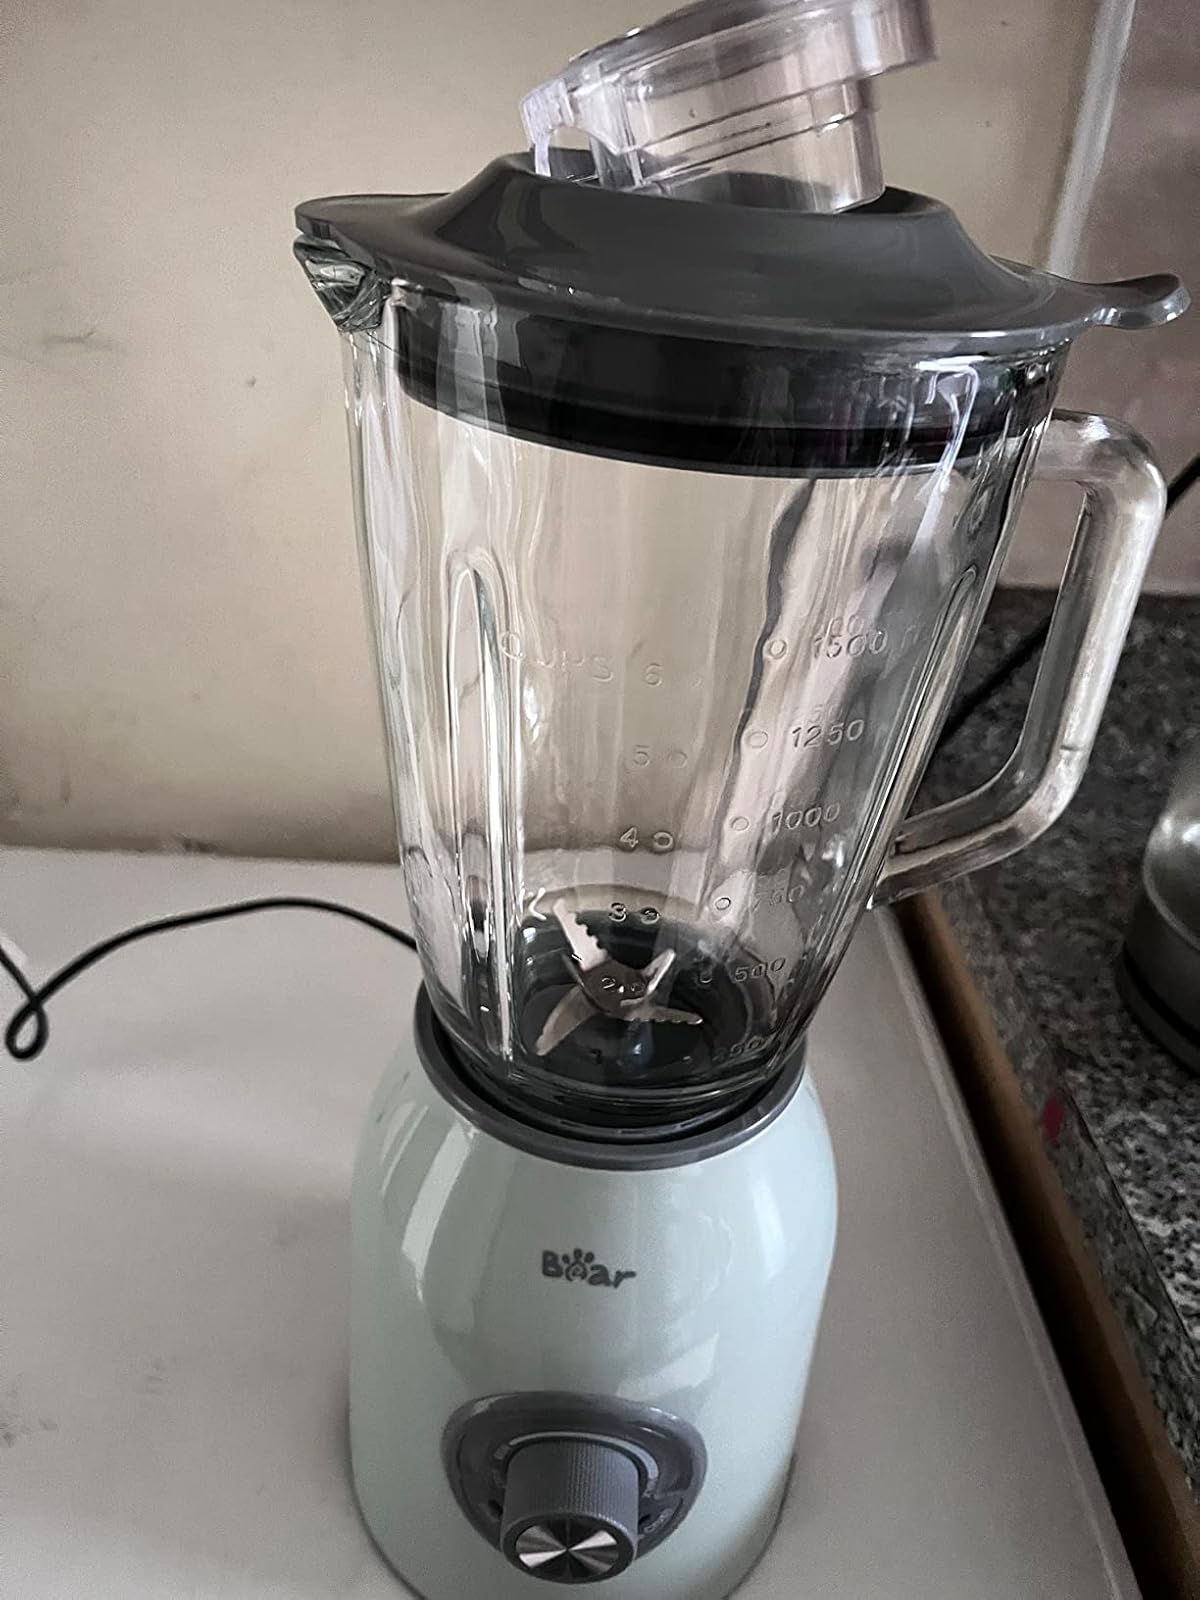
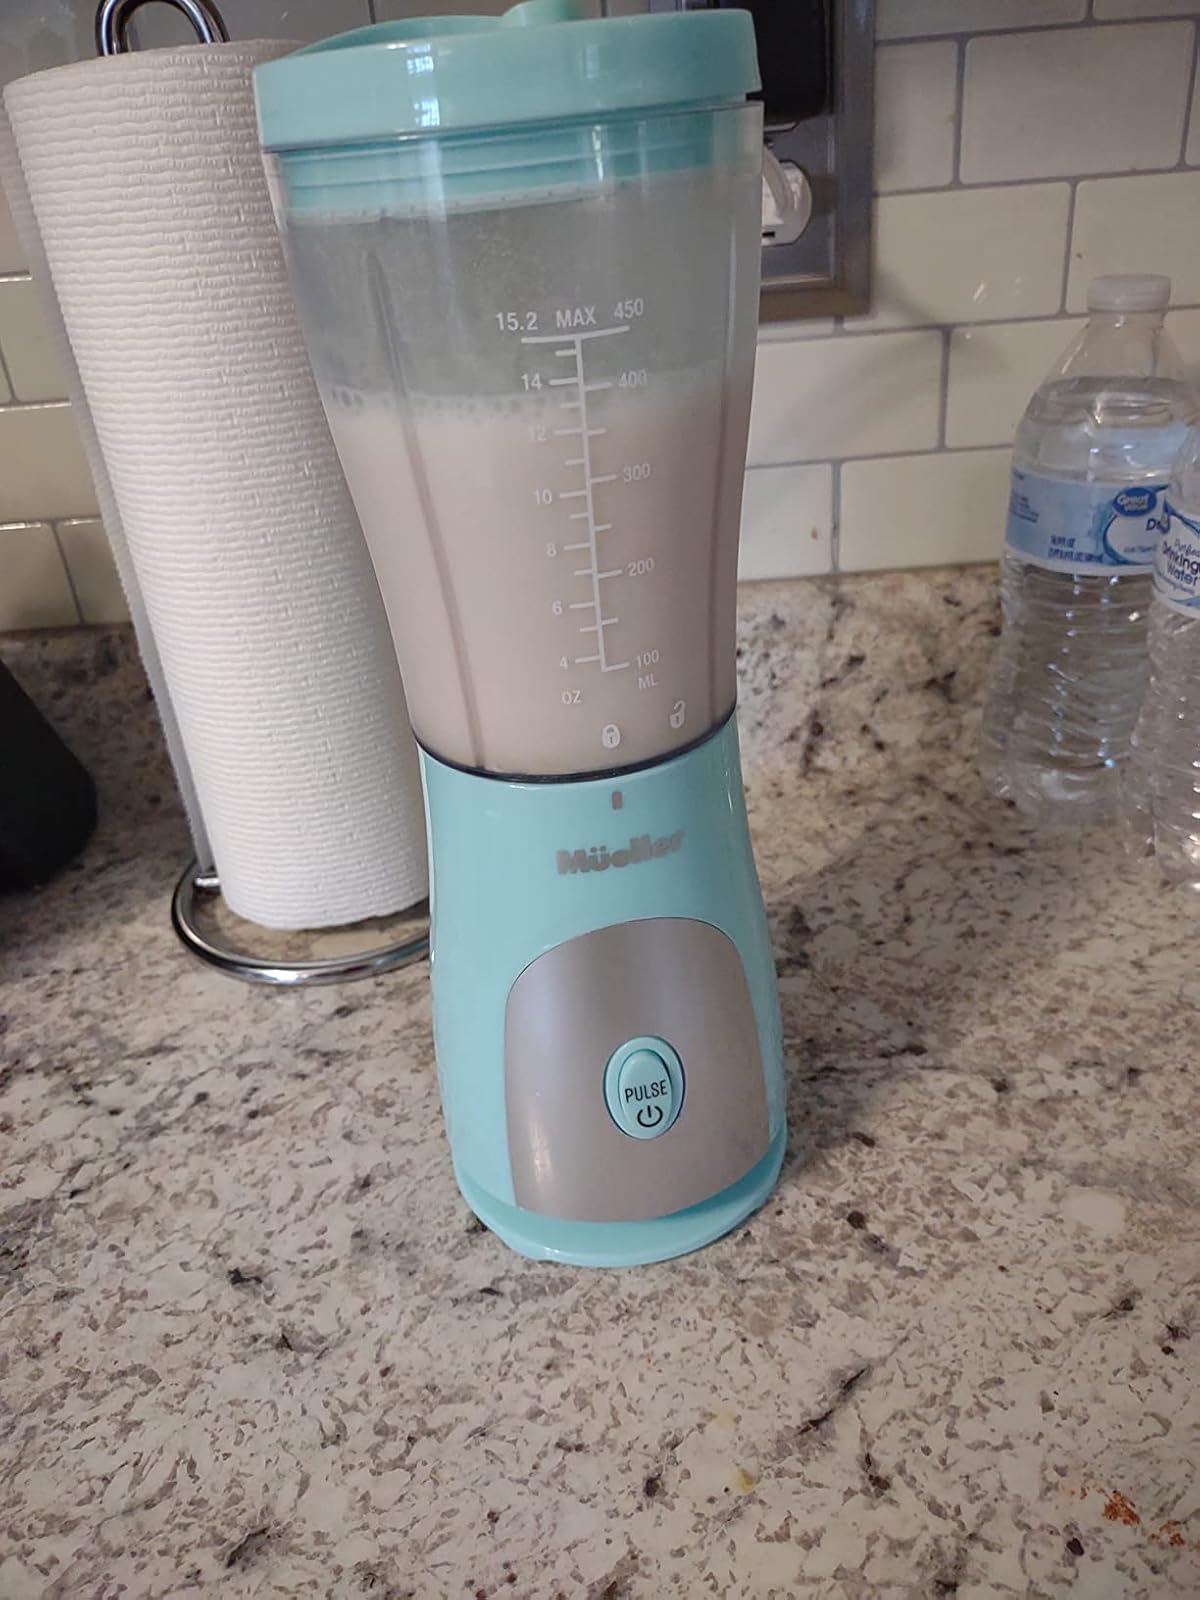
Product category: items_blender
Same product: no